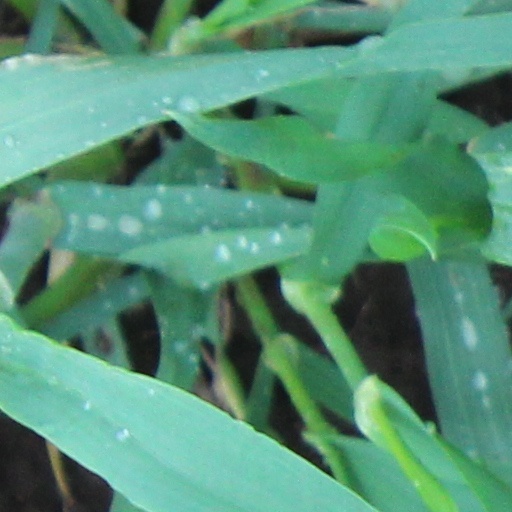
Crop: wheat